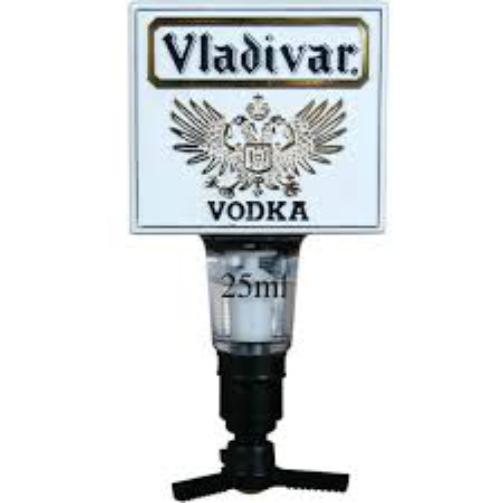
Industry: Food